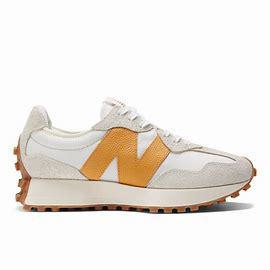
Brand: New
Model: Balance New Balance 327